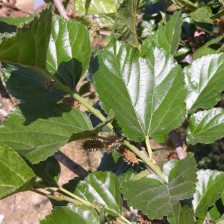
Variety: ChiangMai60